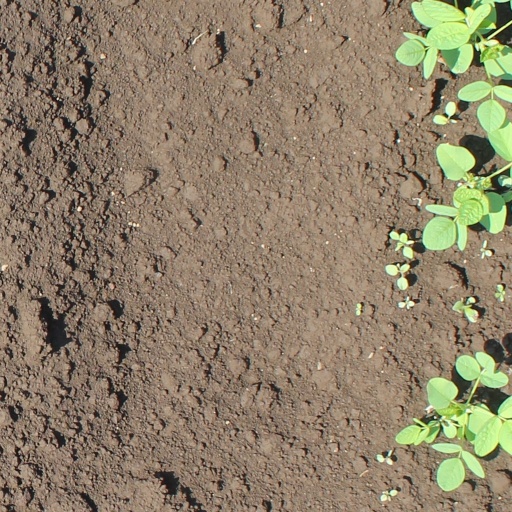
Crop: soybean